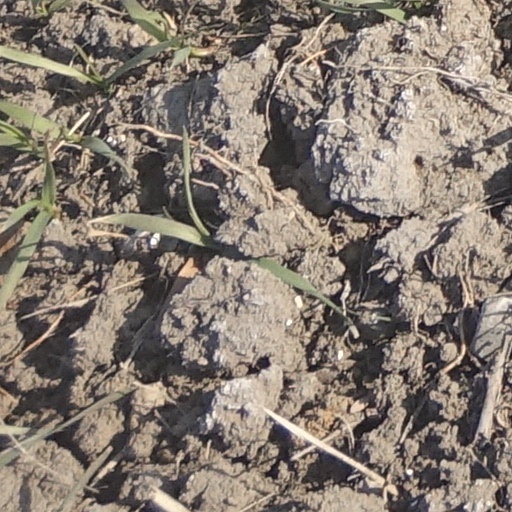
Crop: wheat